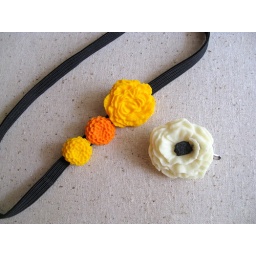
white flower glows in the dark!